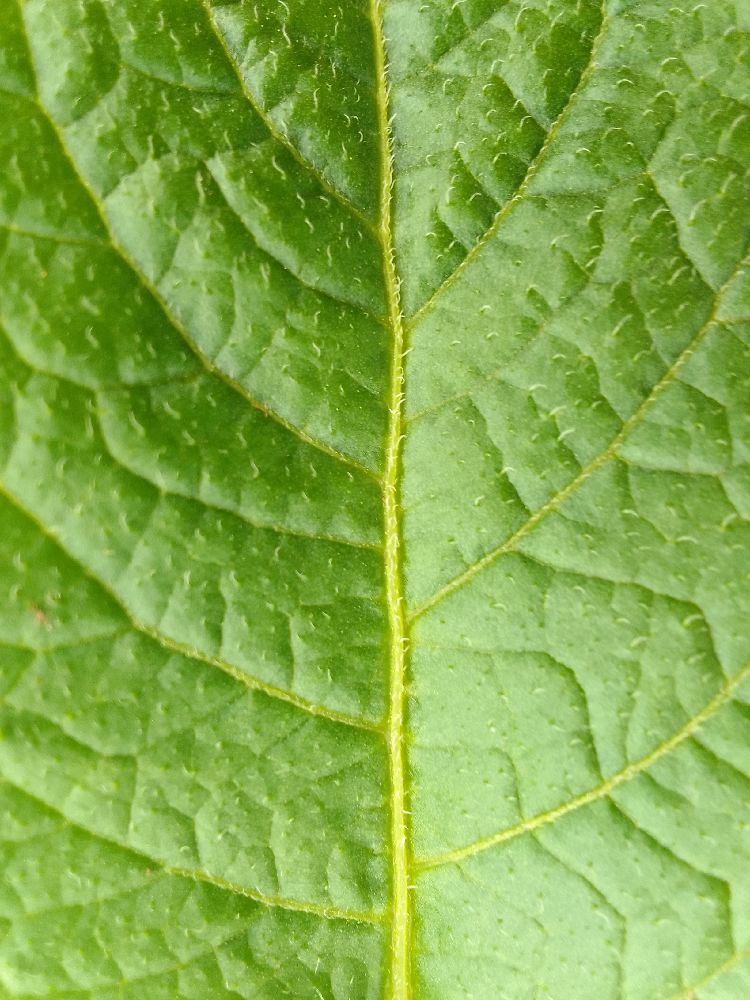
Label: Healthy